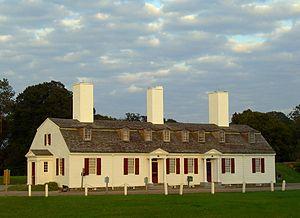
Le Fort Anne à Annapolis Royal en Nouvelle-Écosse
Voici la liste des lieux historiques nationaux du Canada situé en Nouvelle-Écosse. En mars 2011, on compte 88 lieux historiques nationaux en Nouvelle-Écosse, dont 26 sont administrés par Parcs Canada.
Cet article recense les lieux patrimoniaux du comté d'Annapolis en Nouvelle-Écosse inscrit au répertoire des lieux patrimoniaux du Canada, qu'ils soient de niveau provincial, fédéral ou municipal.